Gerrit Lundens

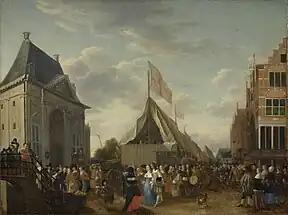
"Fair at the Heiligwegpoort in Amsterdam"

About 150 paintings and a few drawings have been attributed to Lundens. He is known for portraits, genre scenes, a vanitas still life and copies of old masters. He was influenced by his brother-in-law Abraham van den Hecken and Jan Miense Molenaer, a pupil of Frans Hals.